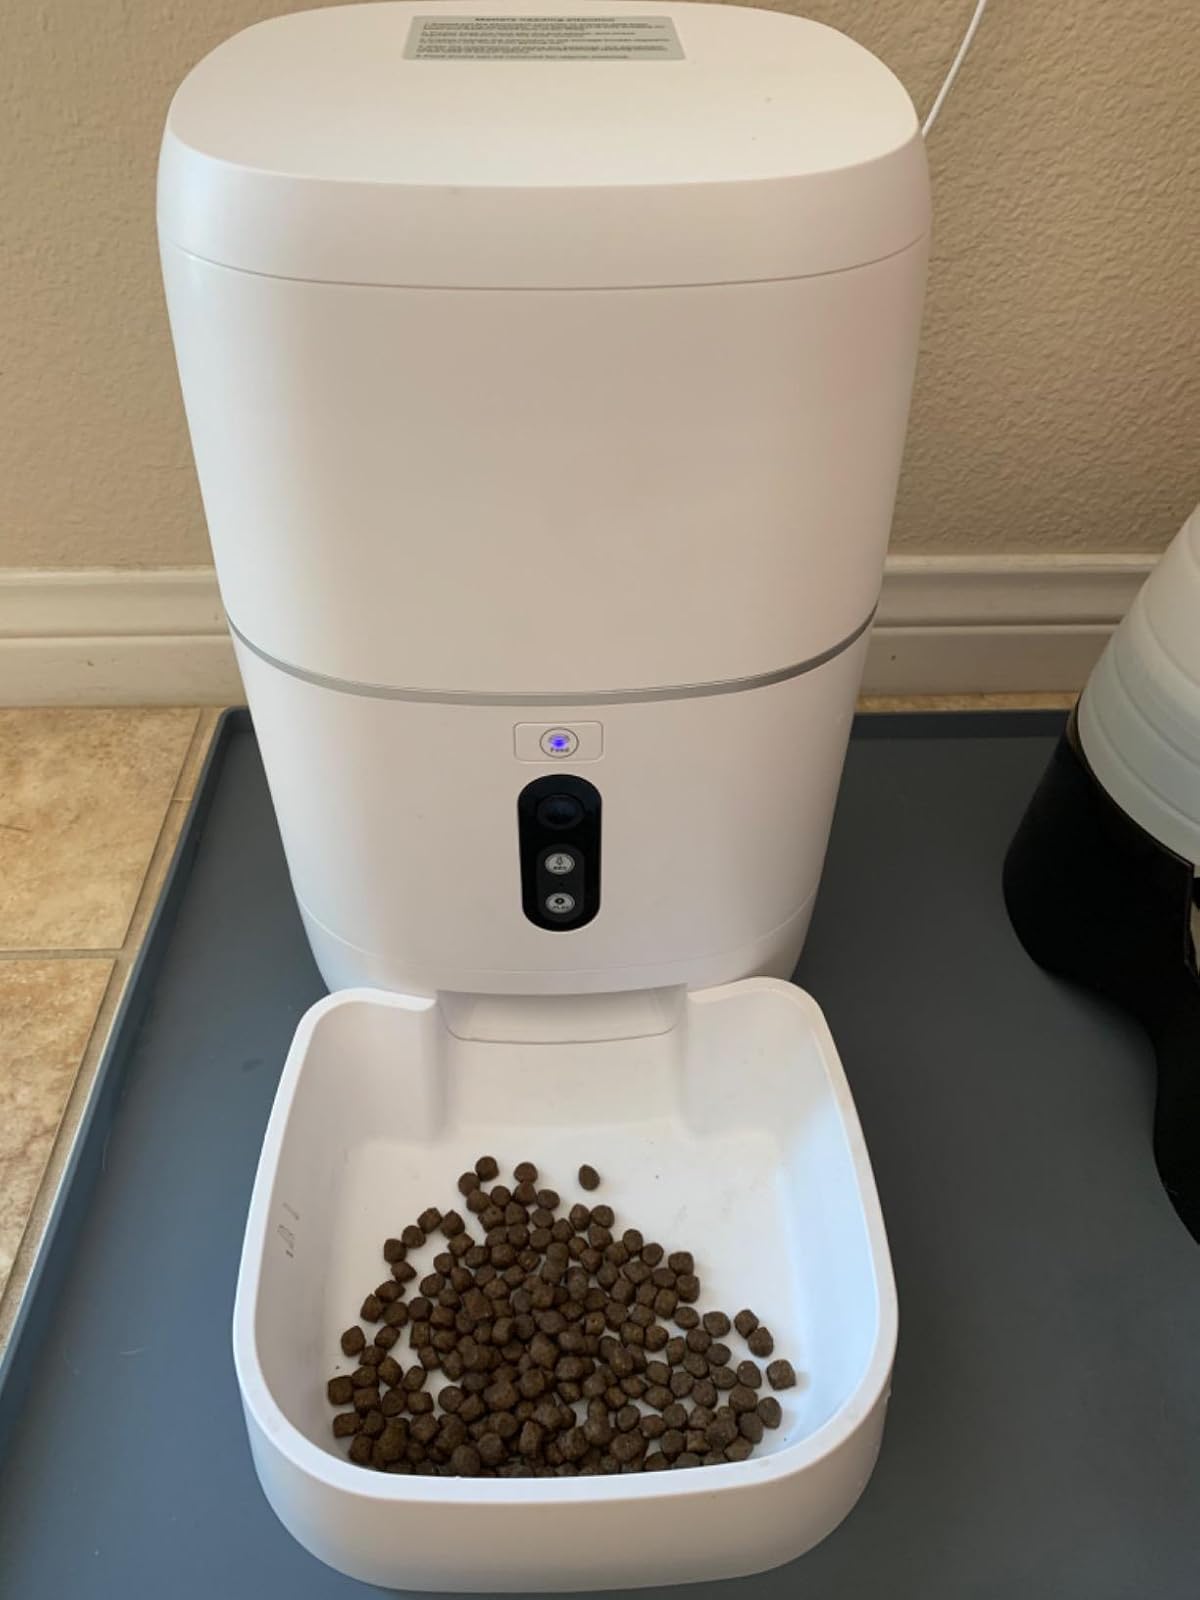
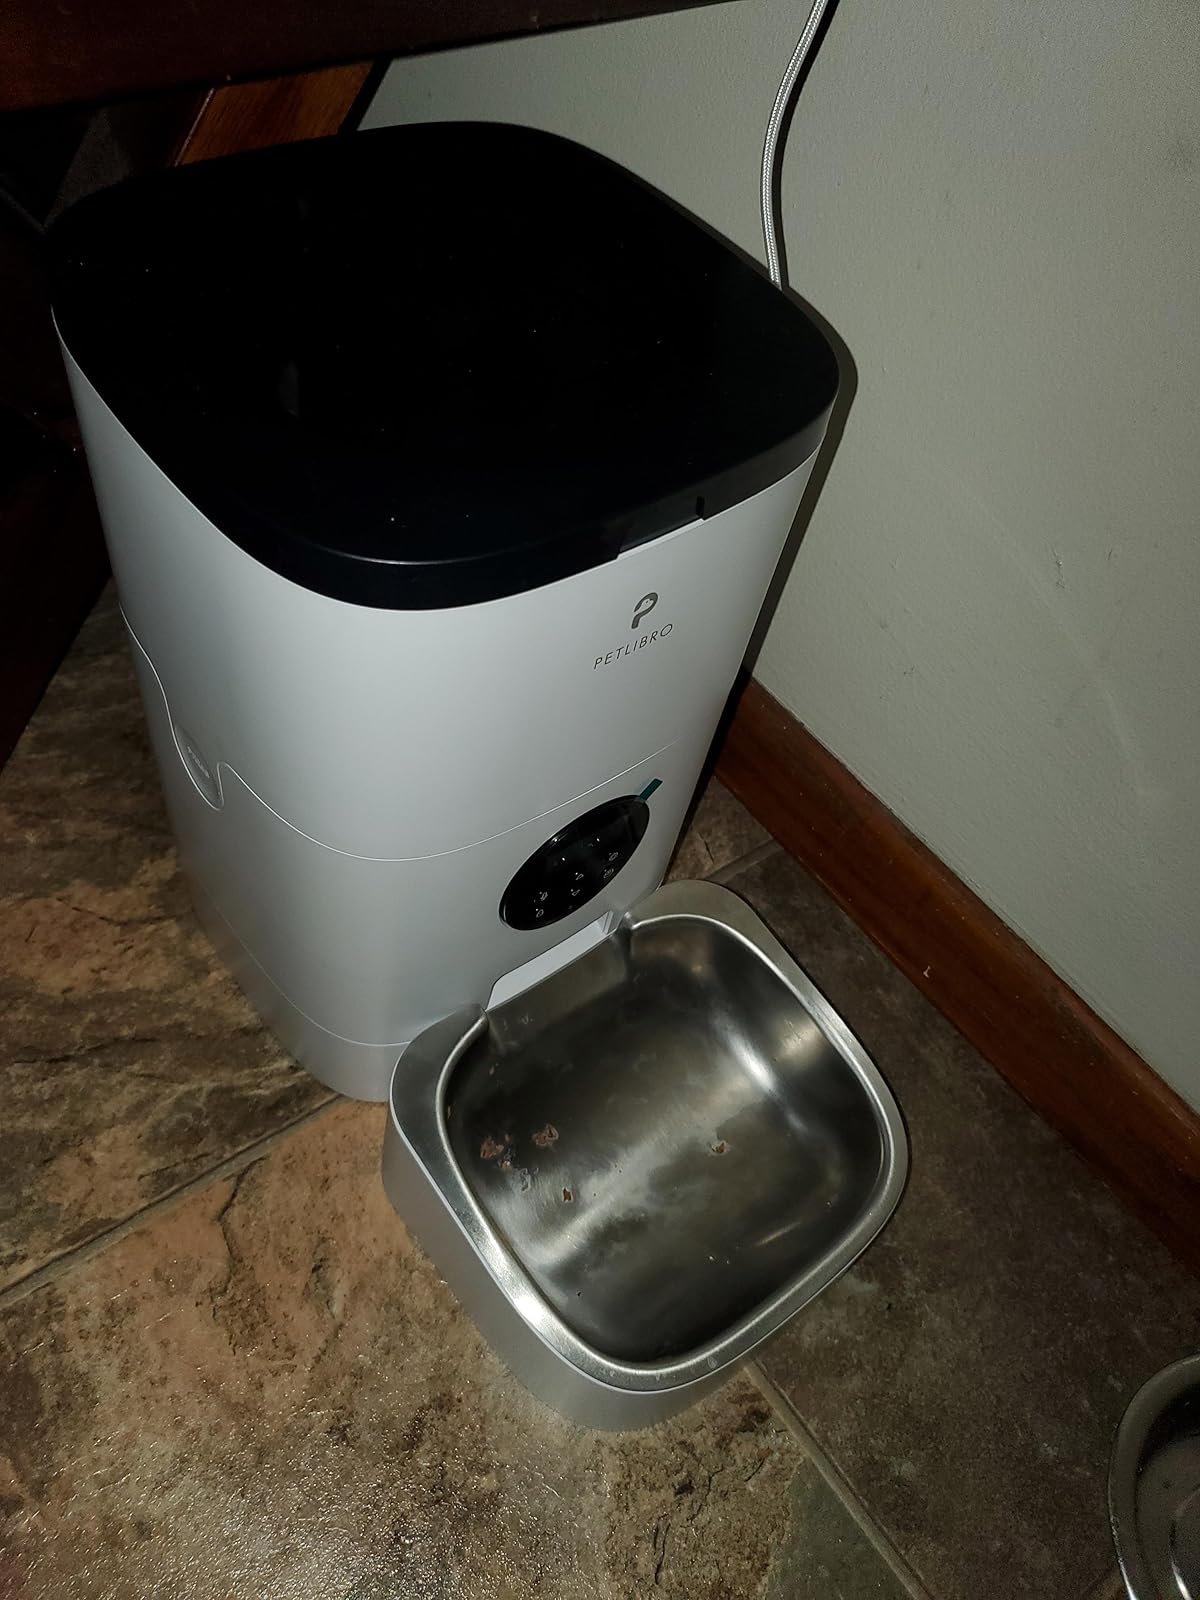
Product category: items_feeder
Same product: no